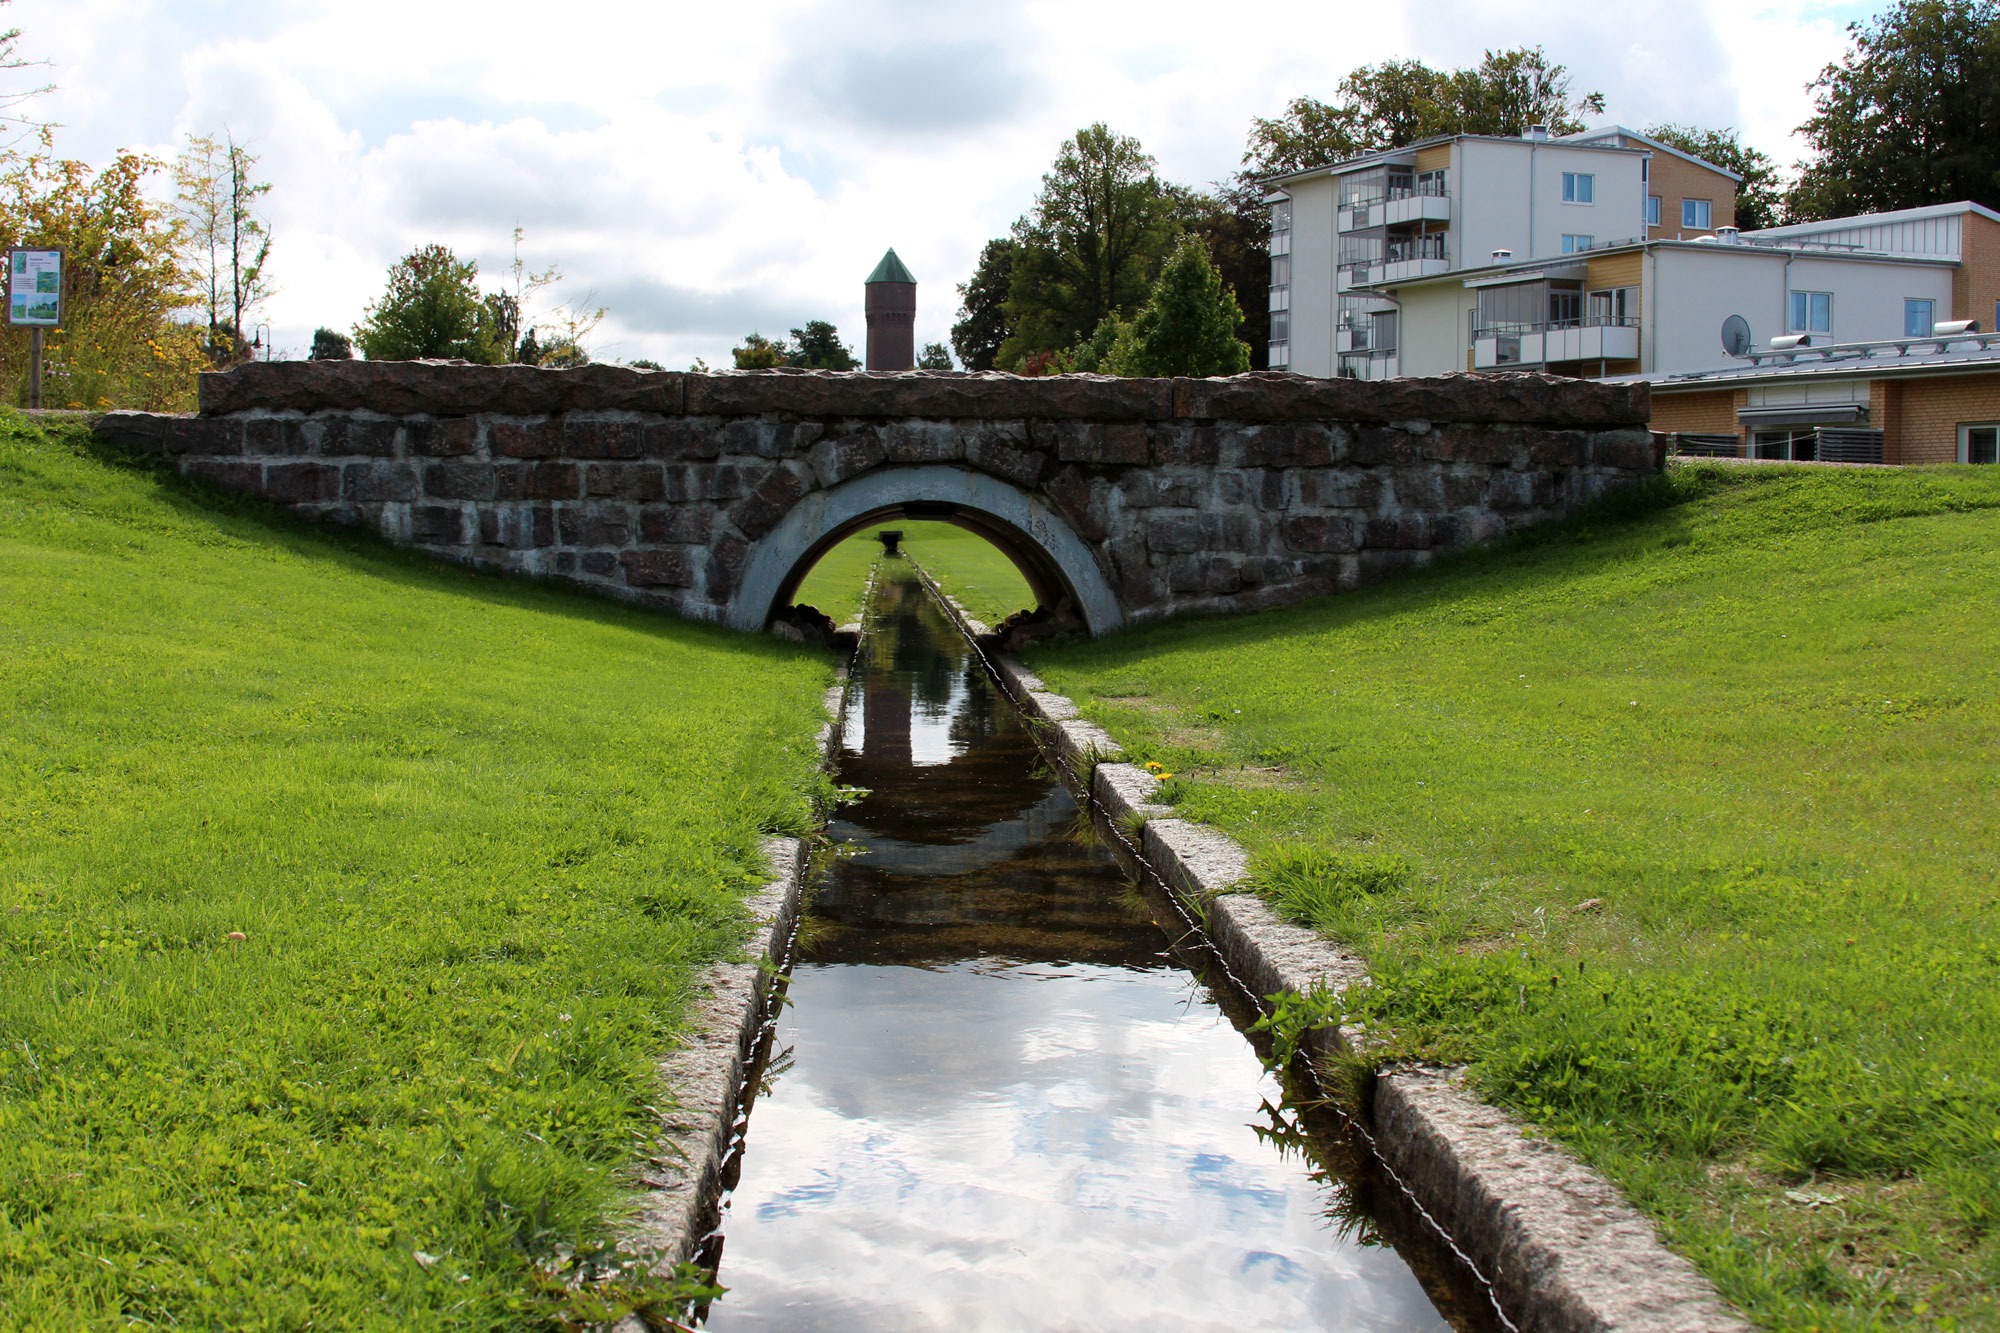
bridge, river, canal, walkway, transport, spring, waterway, estate, ditch, moat, city park, arch bridge, reflecting pool, halland, laholm